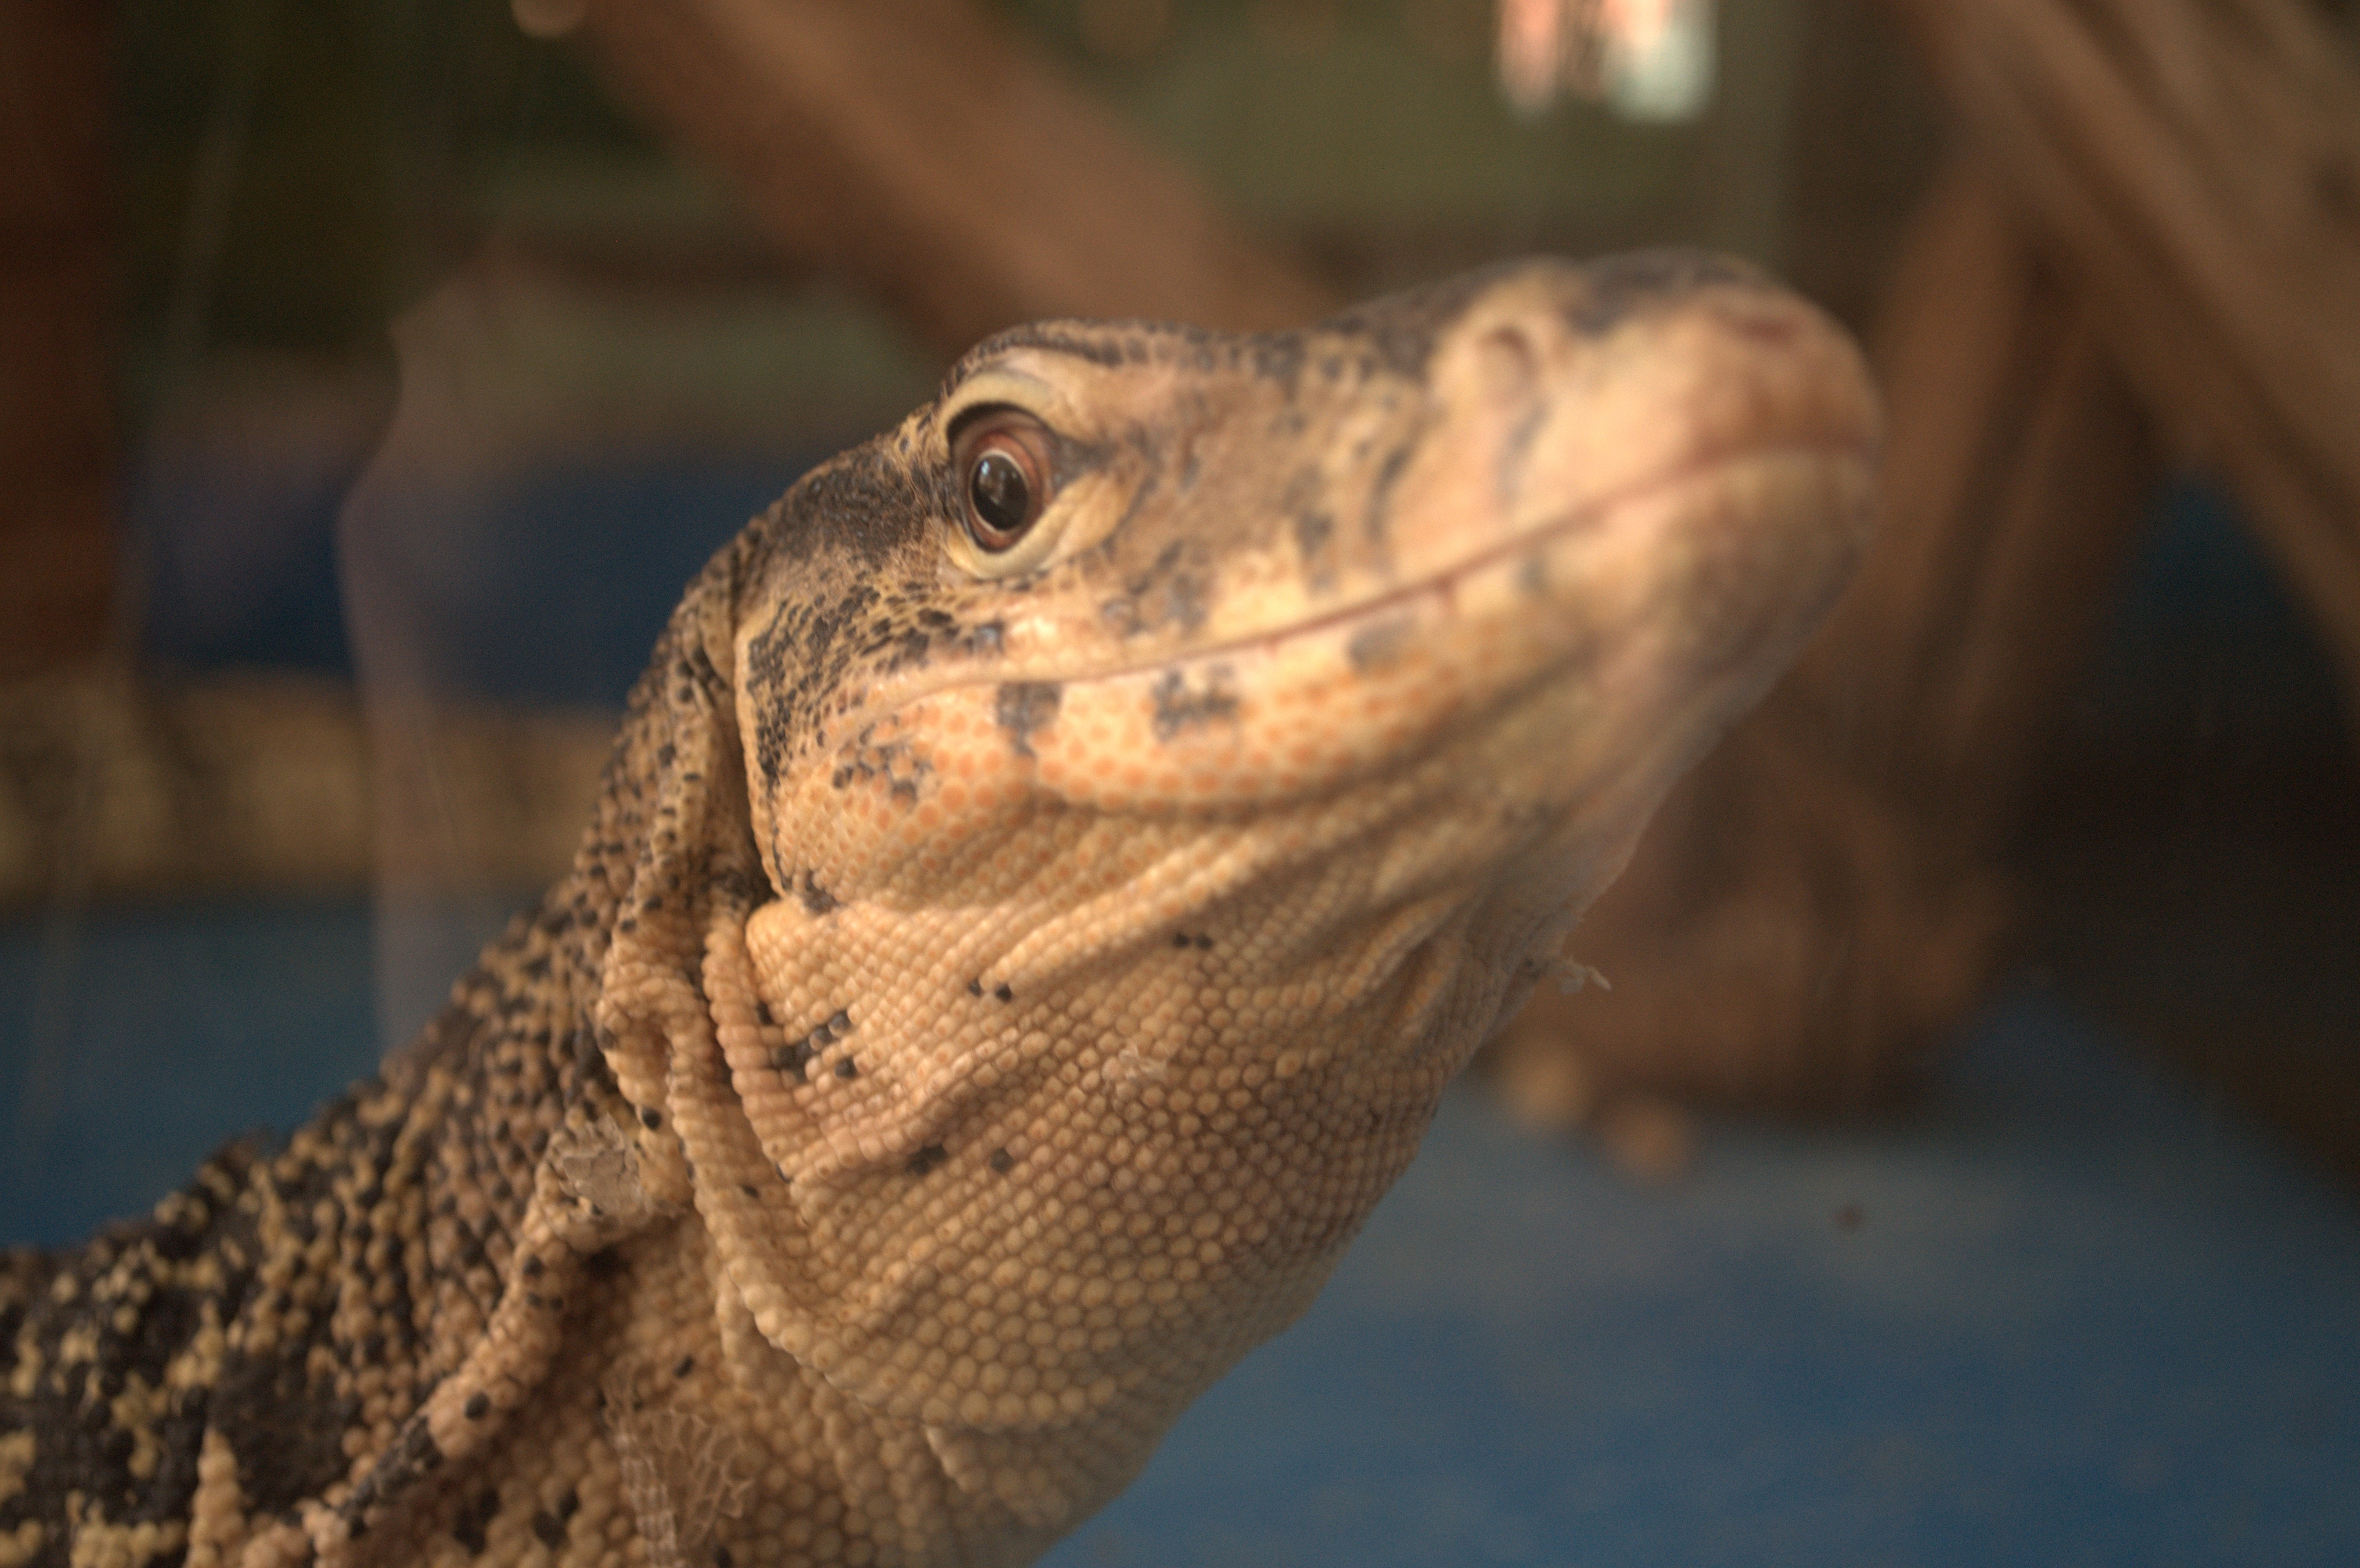
lizard, reptile, fauna, scaled reptile, close up, komodo dragon, organism, iguana, iguania, agamidae, terrestrial animal